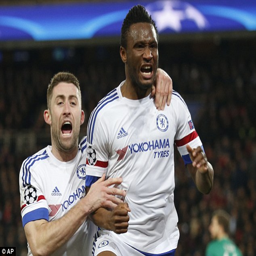
renaissance under football player included scoring in the first leg of the clash